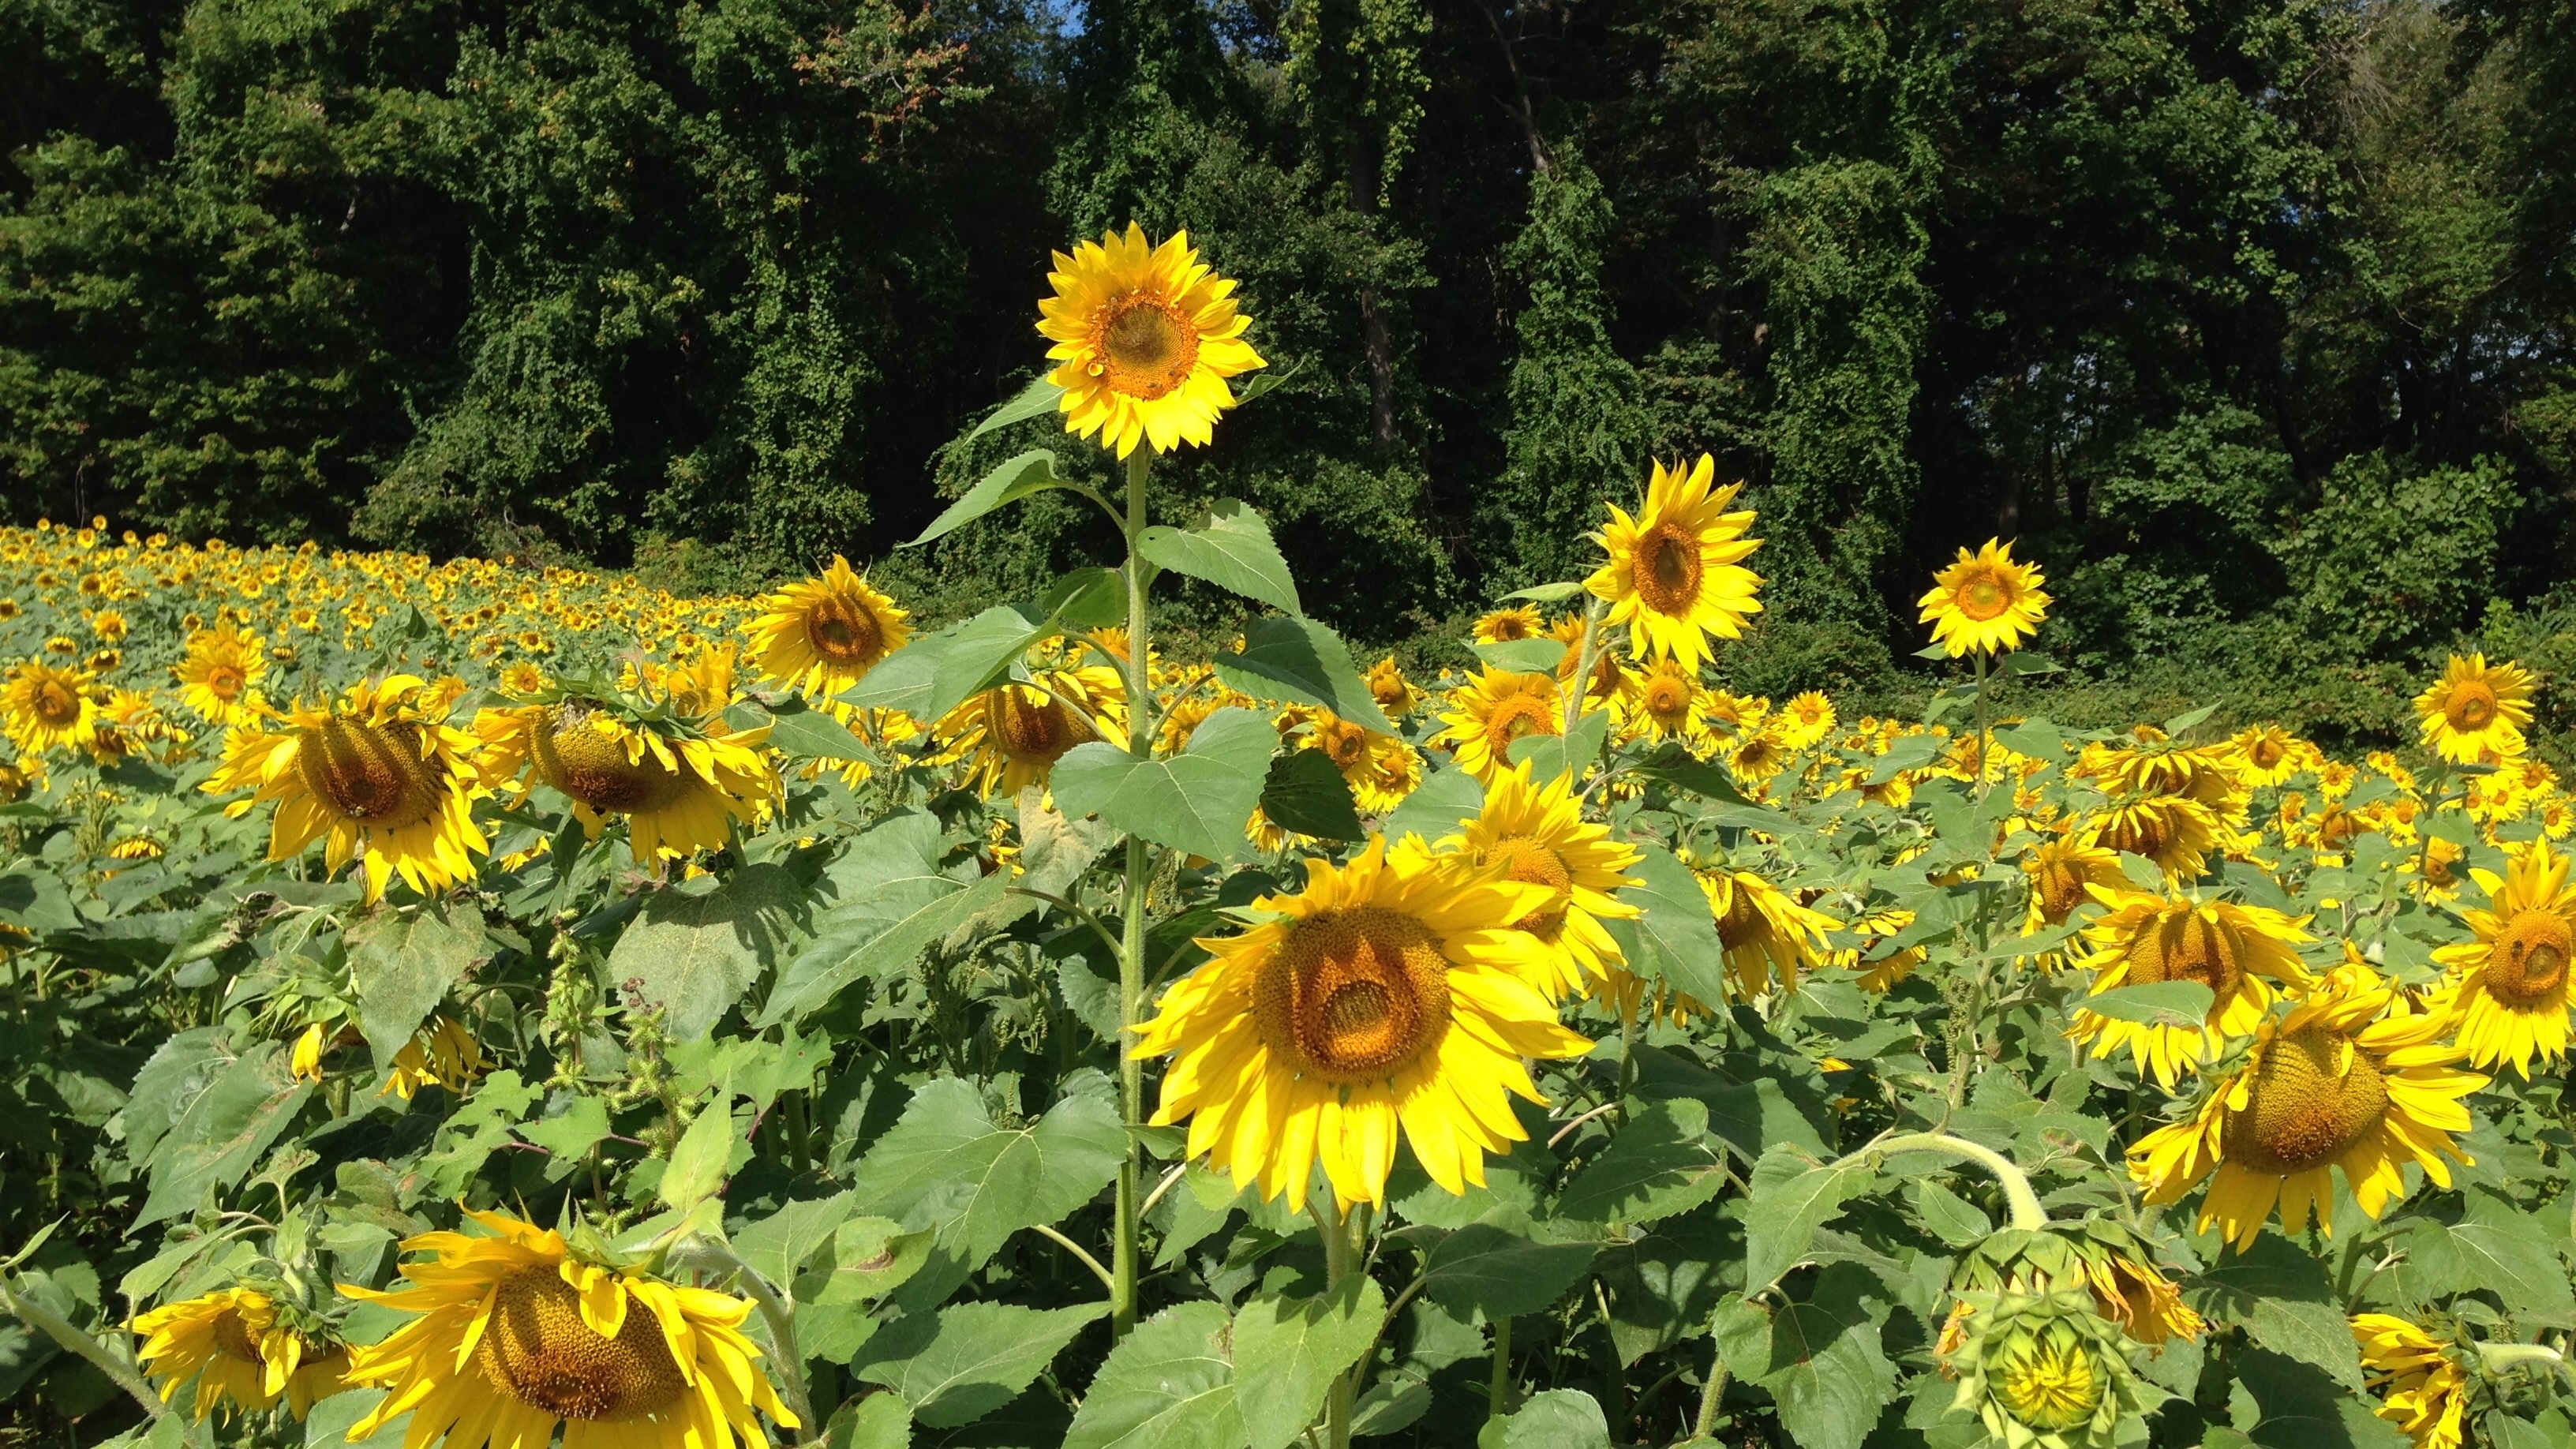
plant, field, meadow, flower, botany, yellow, garden, flora, sunflower, wildflower, flowers, sunflowers, yellow flowers, flowering plant, daisy family, asterales, annual plant, land plant